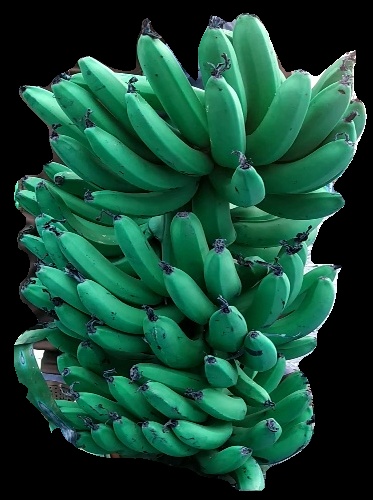
Variety: pachbale
Grade: grade1